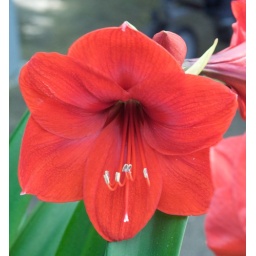
Hippeastrum sp - commonly known as amaryllis. This plant grows on trunks and branches of trees in Costa Rica,